Barred surfperch

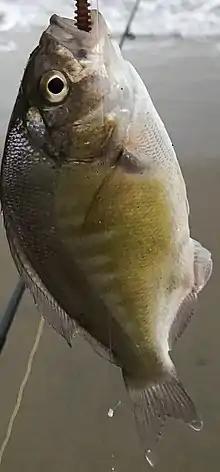
Barred Surfperch (less visible barres variant) caught at the Ocean Beach in San Francisco, CA, USA

The barred surfperch ("Amphistichus argenteus") is a species of surfperch native to inshore waters from northern California, United States to southern Baja California, Mexico. It is also known as the sandperch, silver perch, or California perch.